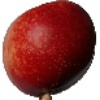
Label: Nectarine 1